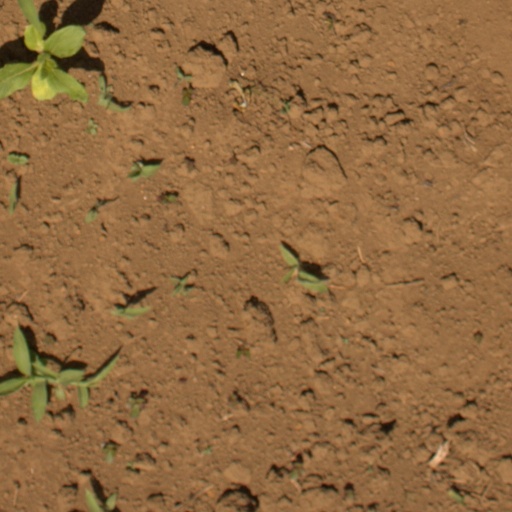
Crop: Jerusalem artichoke